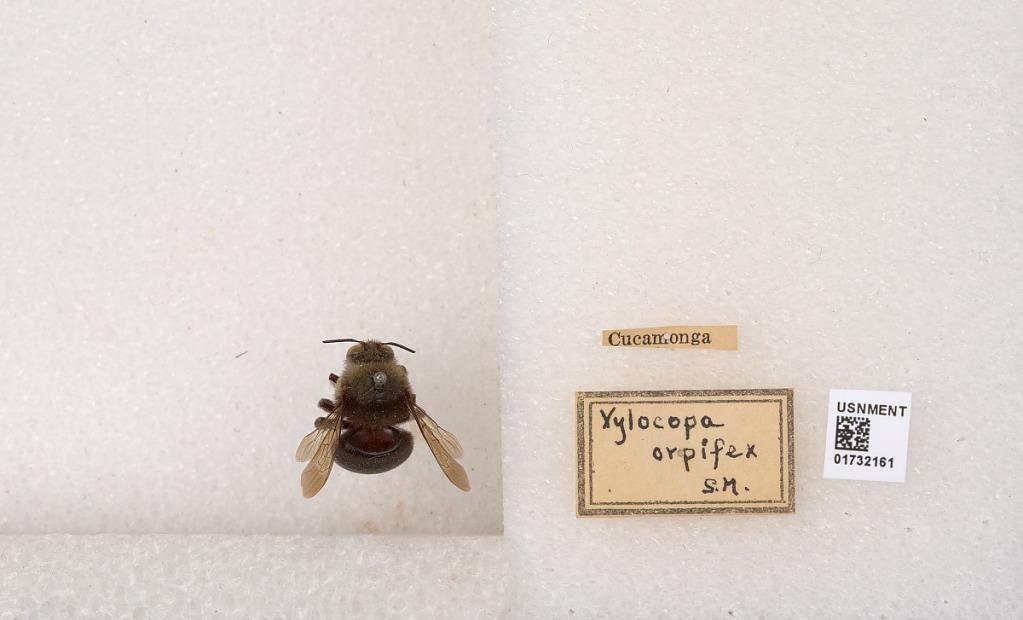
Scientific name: Xylocopa (Notoxylocopa) tabaniformis orpifex Smith
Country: United States
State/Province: California
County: San Bernardino
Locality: Cucamonga
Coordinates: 34.1422, -117.629